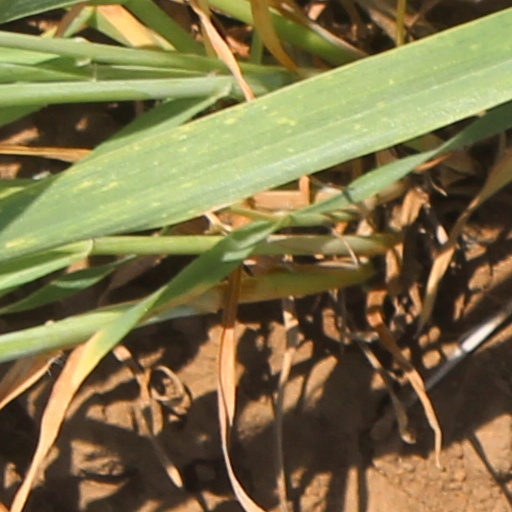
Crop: wheat